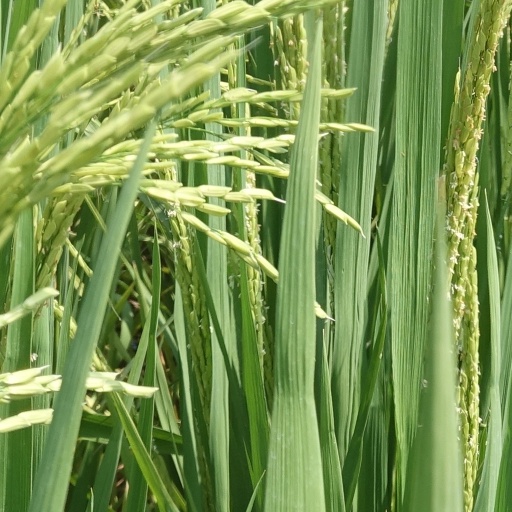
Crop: rice